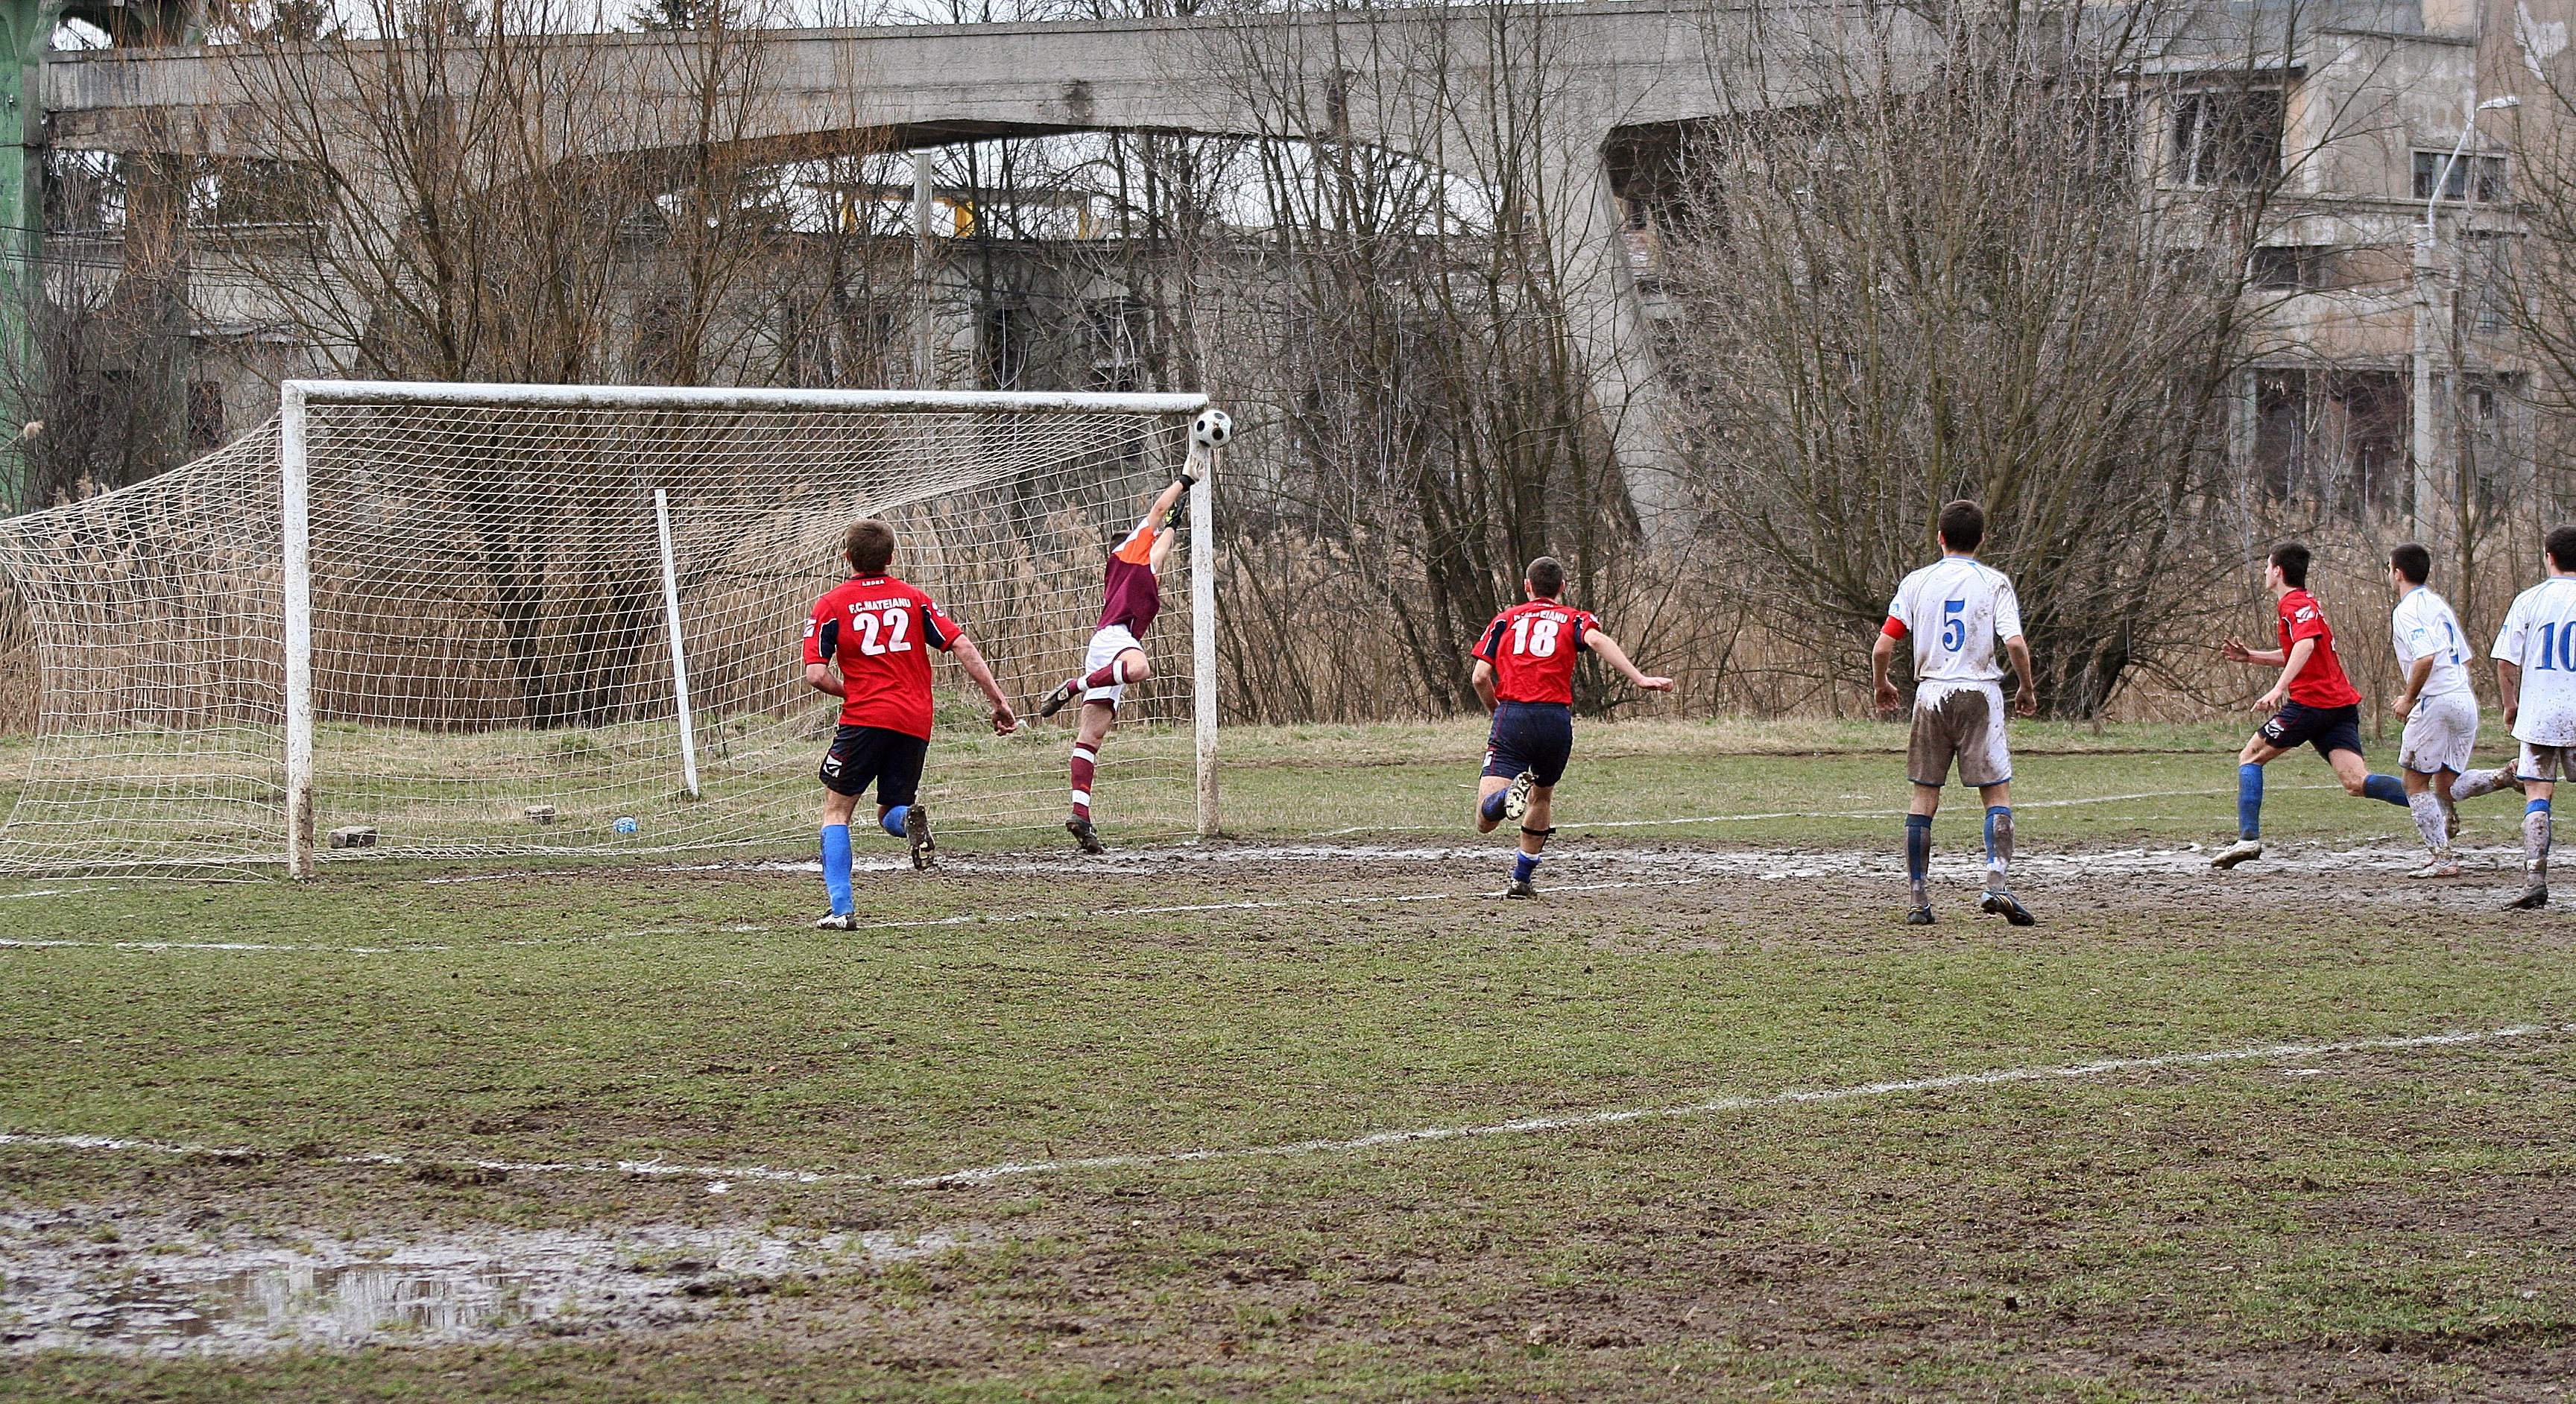
water, grass, sport, field, game, feet, running, splash, mud, action, training, soccer, dirty, playing, football, stadium, player, outdoors, competition, fun, team, sports, ball, active, children playing, outdoor activities, soccer ball, soccer team, low budget, soccer players, bad field